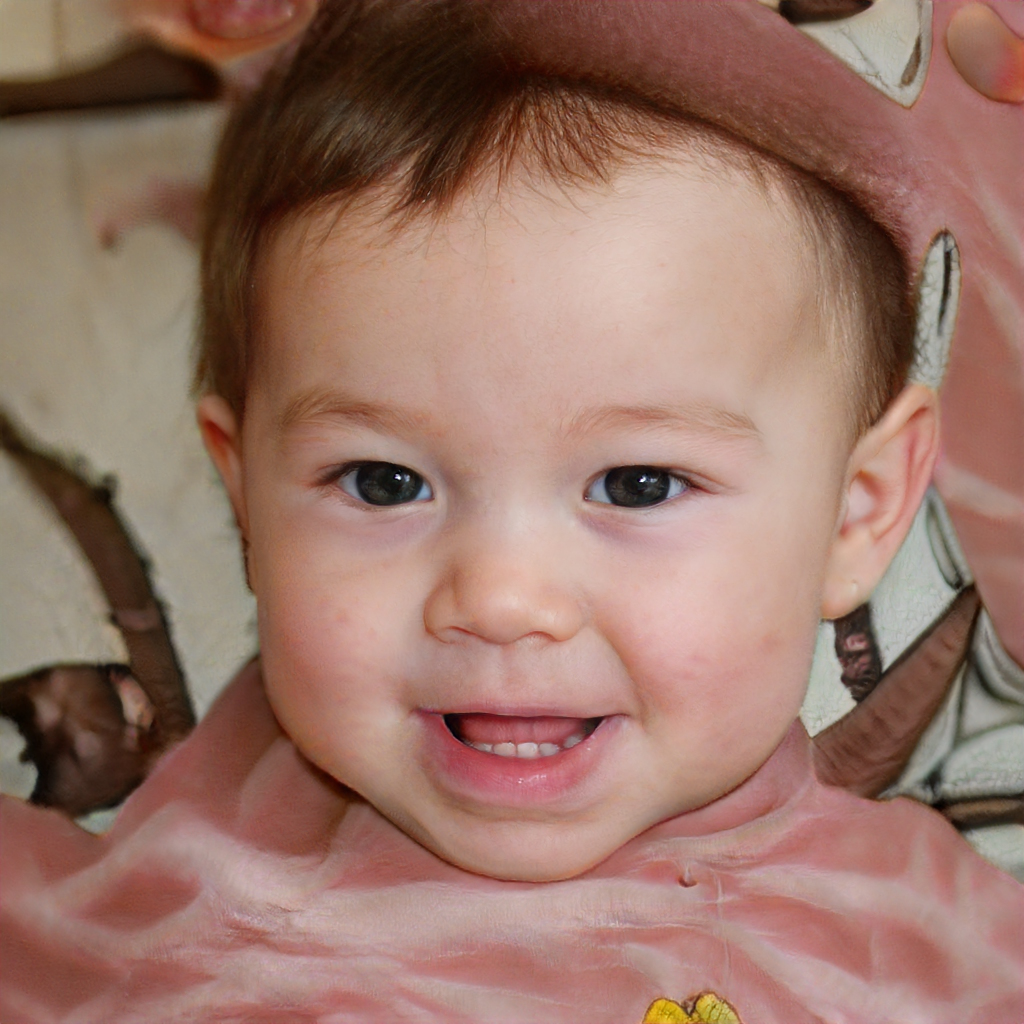
Gender: Male